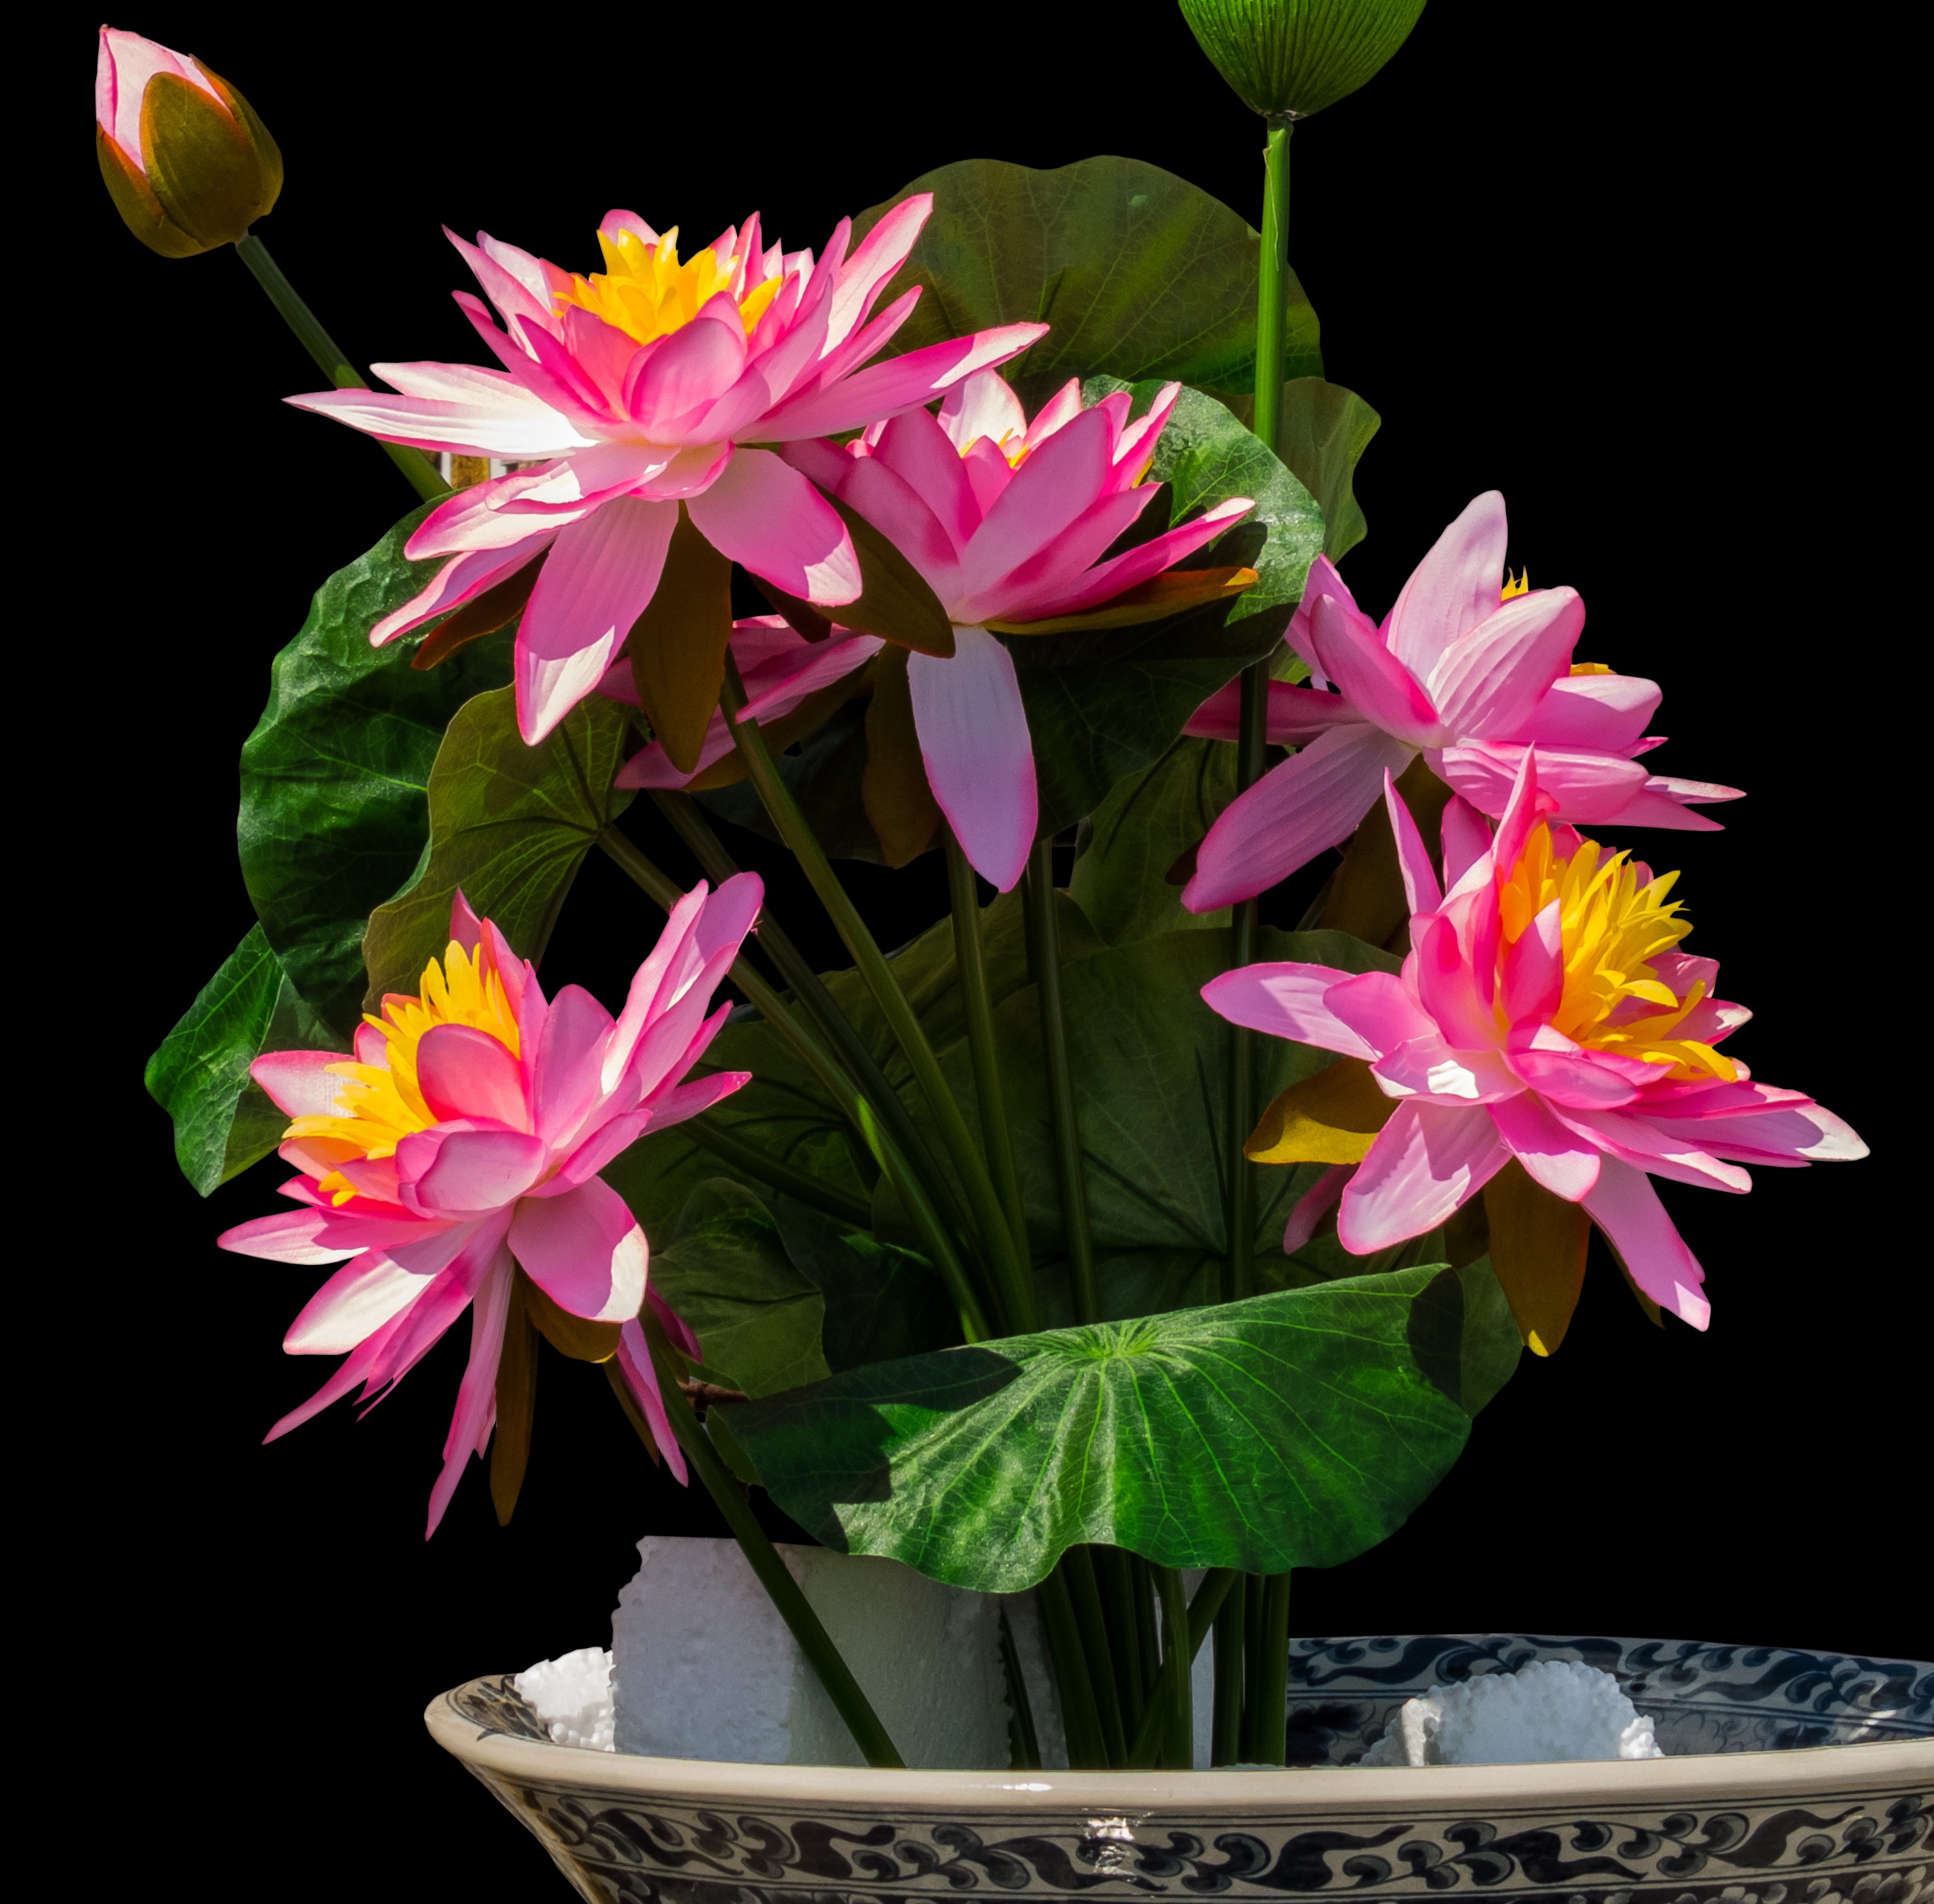
plant, flower, petal, pink, sacred lotus, aquatic plant, flora, lotus flower, lotus, lily, floristry, water flower, flowering plant, lotus flowers, floral design, cattleya, land plant, lotus family, flower arranging